Luca Altomare

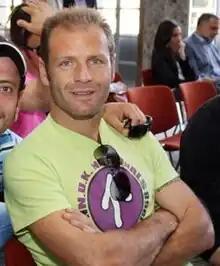

Luca Altomare (born 14 January 1972) is an Italian football coach and retired midfielder.